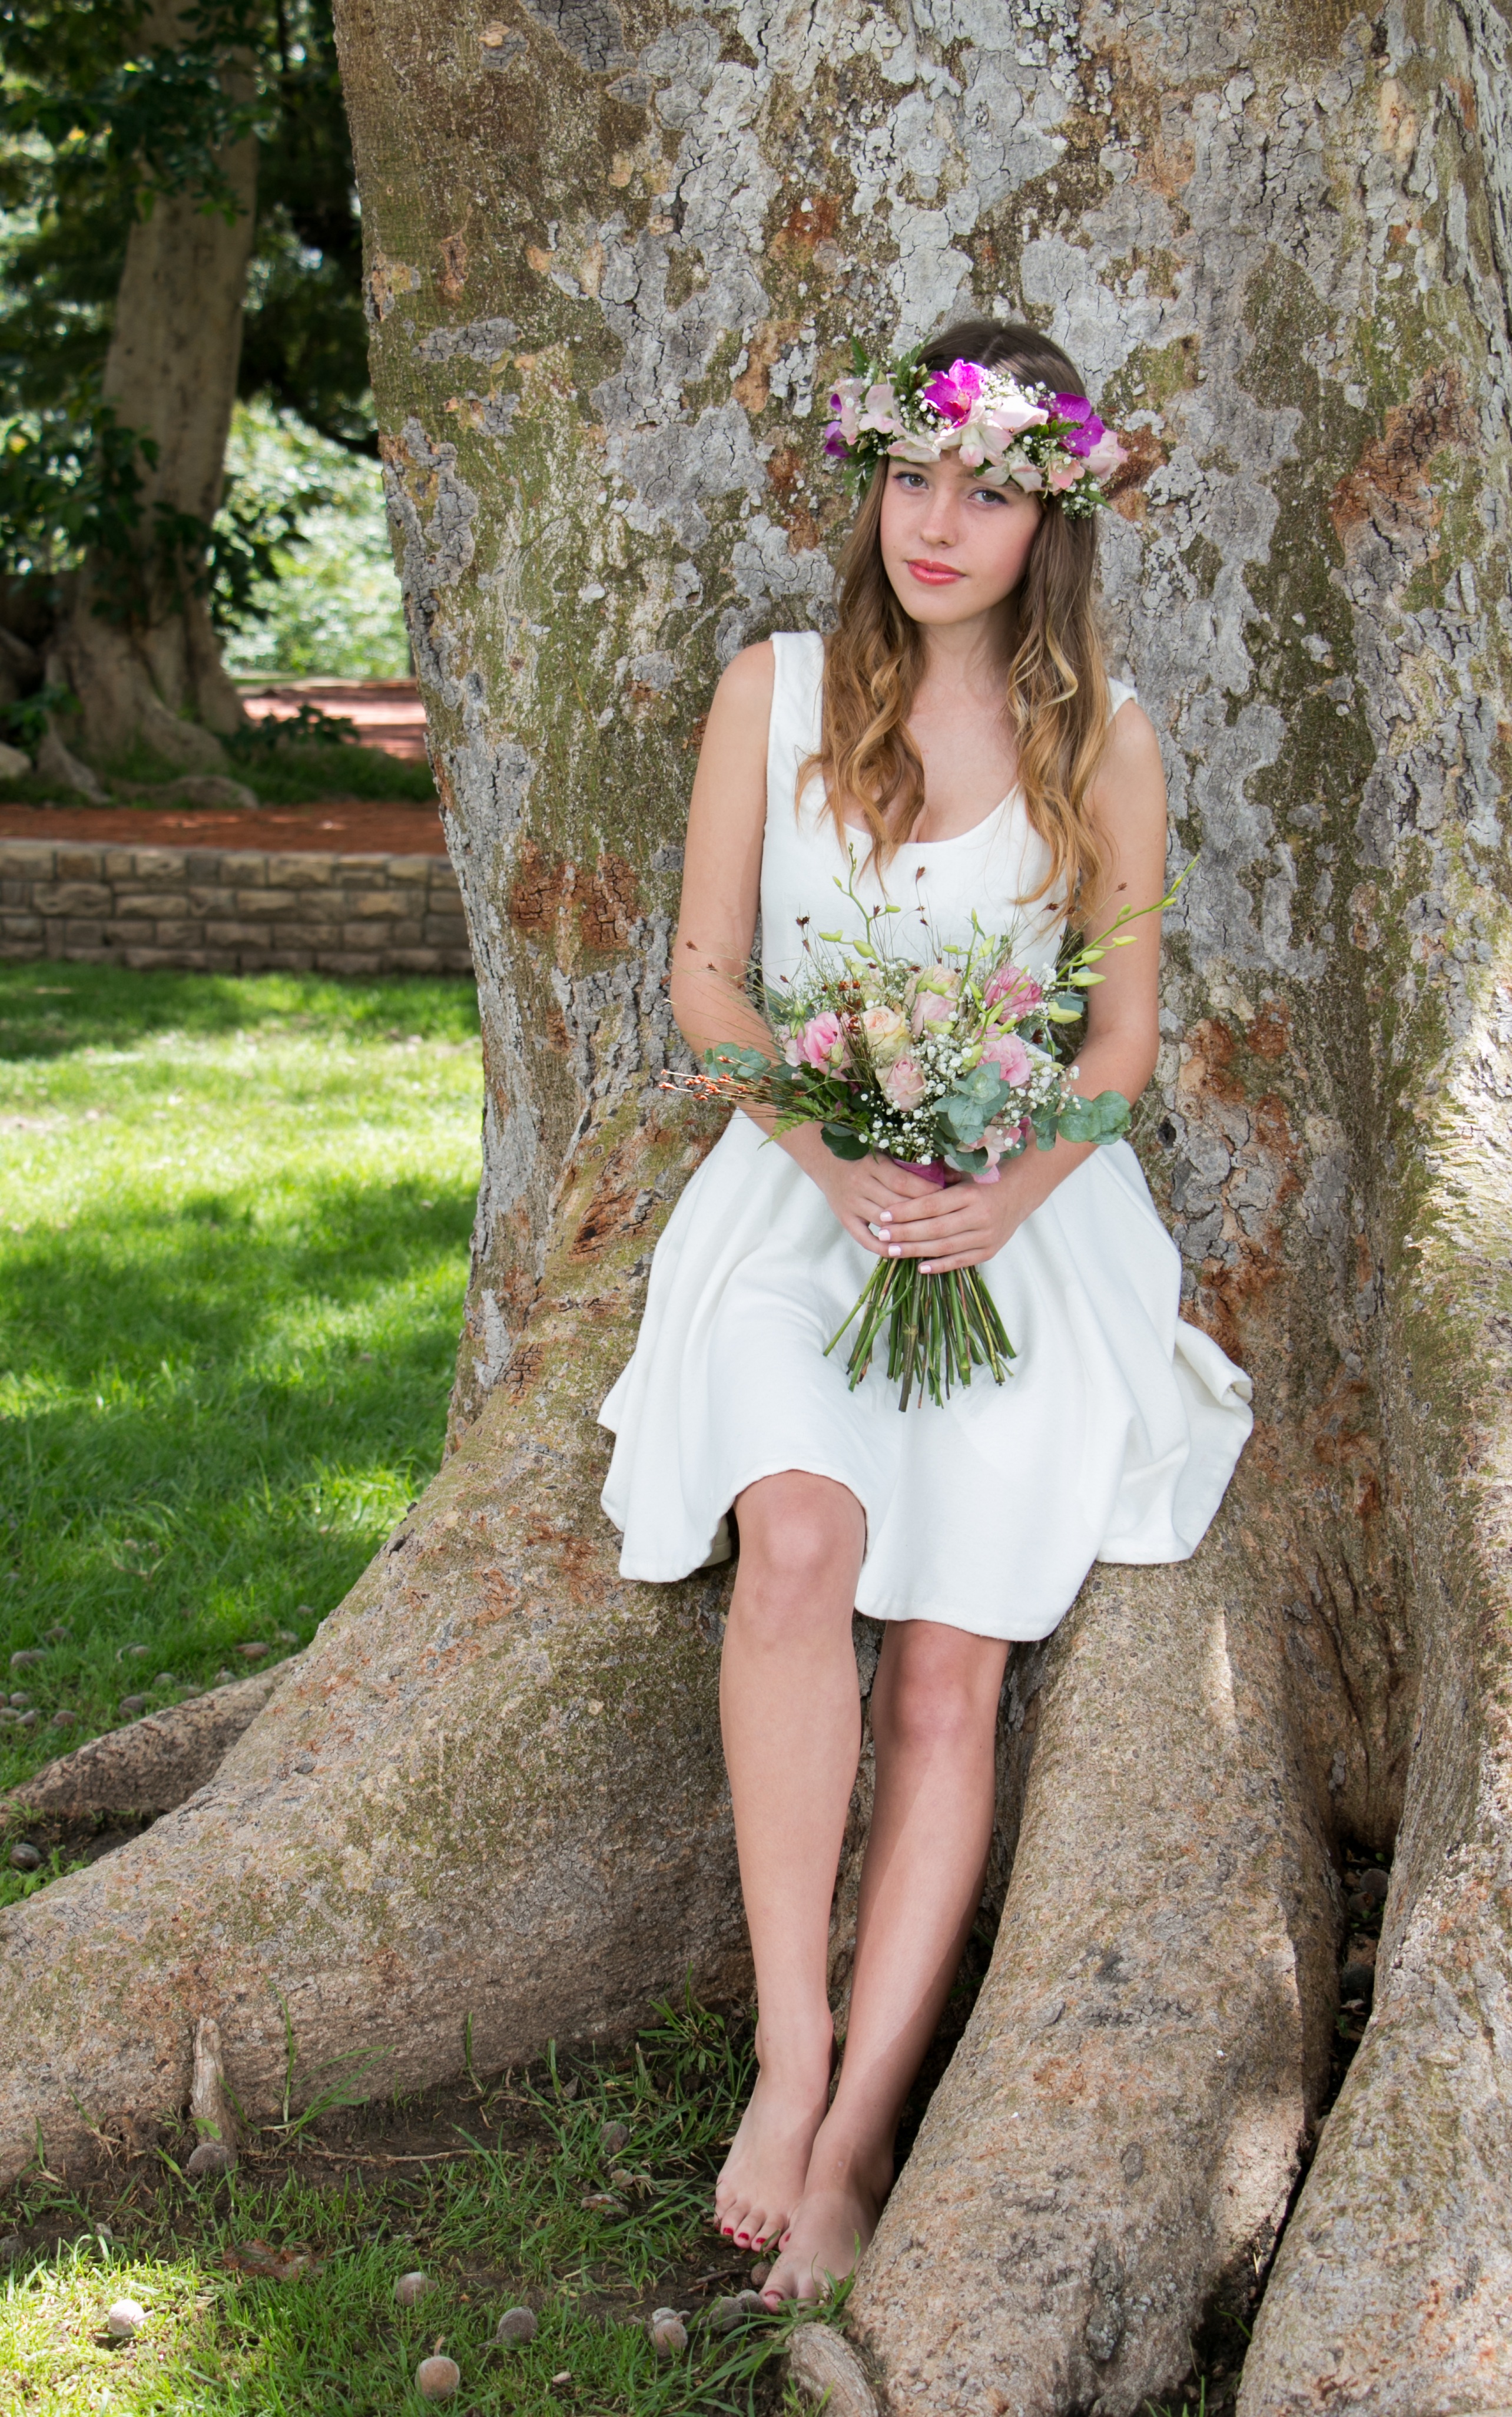
tree, nature, girl, woman, flower, floral, model, spring, fashion, clothing, lady, wedding dress, bride, season, teenager, flowers, dress, beauty, gown, photo shoot, bridal clothing